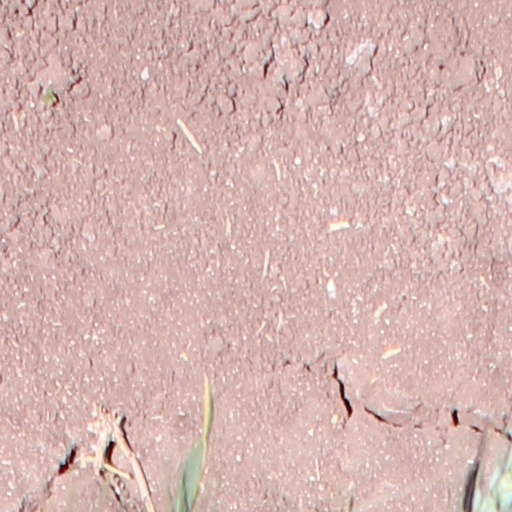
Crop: wheat